Irma Avegno

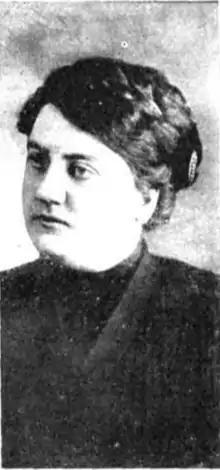
1913

Irma Avegno (20 December 1881 – June 1913) was a Uruguayan woman of Montevidean high society who devoted herself to financial affairs.